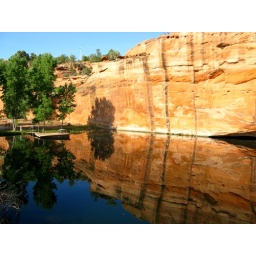
Reflection of a canyon in water along Highway 56 in Utah